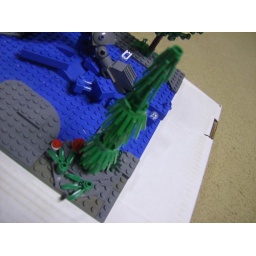
pine tree and mushroom design are not mine just search lego dragon and you'll find em in a couple pages